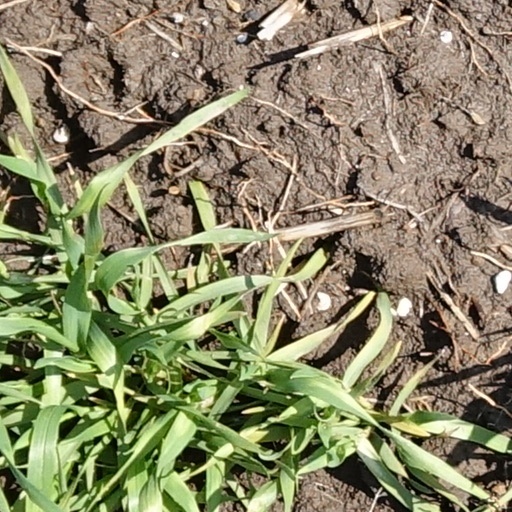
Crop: wheat